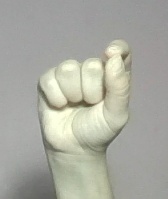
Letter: fa